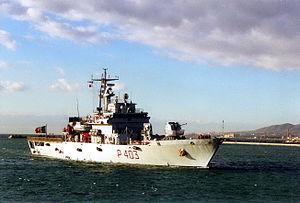
Un patrouilleur est un bateau mis en œuvre par la marine militaire, la douane, la garde-côtière, une police ou une administration civile d'un État pour assurer différentes missions de souveraineté dans les eaux intérieures ou dans le domaine maritime. Elles incluent des fonctions aussi variées que la police des pêches et de la navigation, la surveillance et la lutte anti-pollution, la répression de la piraterie, de la contrebande et des trafics illicites, la régulation de l'immigration, la recherche et le sauvetage en mer, ainsi que la lutte contre les activités armées de faible intensité, telles que la guérilla maritime ou le terrorisme. Du fait de cette polyvalence, des particularités géographiques, climatiques et géopolitiques, mais aussi de l'évolution de la technologie, des pratiques et de la législation, la conception d'un patrouilleur varie beaucoup à travers les pays et l'histoire. N'étant pas dévolue au combat naval ou à l'action vers la terre, ils sont généralement moins armés que les différents types de navires de guerre et d'un déplacement inférieur, bien que certaines unités dépassent les 3 000 tonnes.